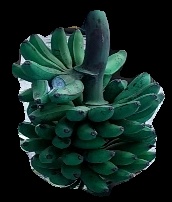
Variety: rasbale
Grade: grade3